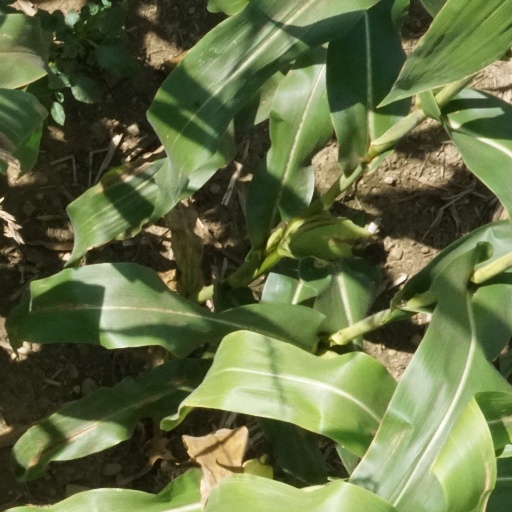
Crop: maize; corn